Federal Prison Industries

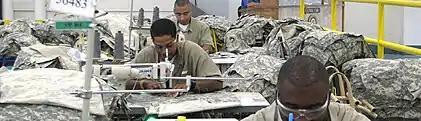
Prison labor in a UNICOR program producing uniforms.

UNICOR currently produces the Interceptor body armor vest, primarily for foreign sales and international customers.